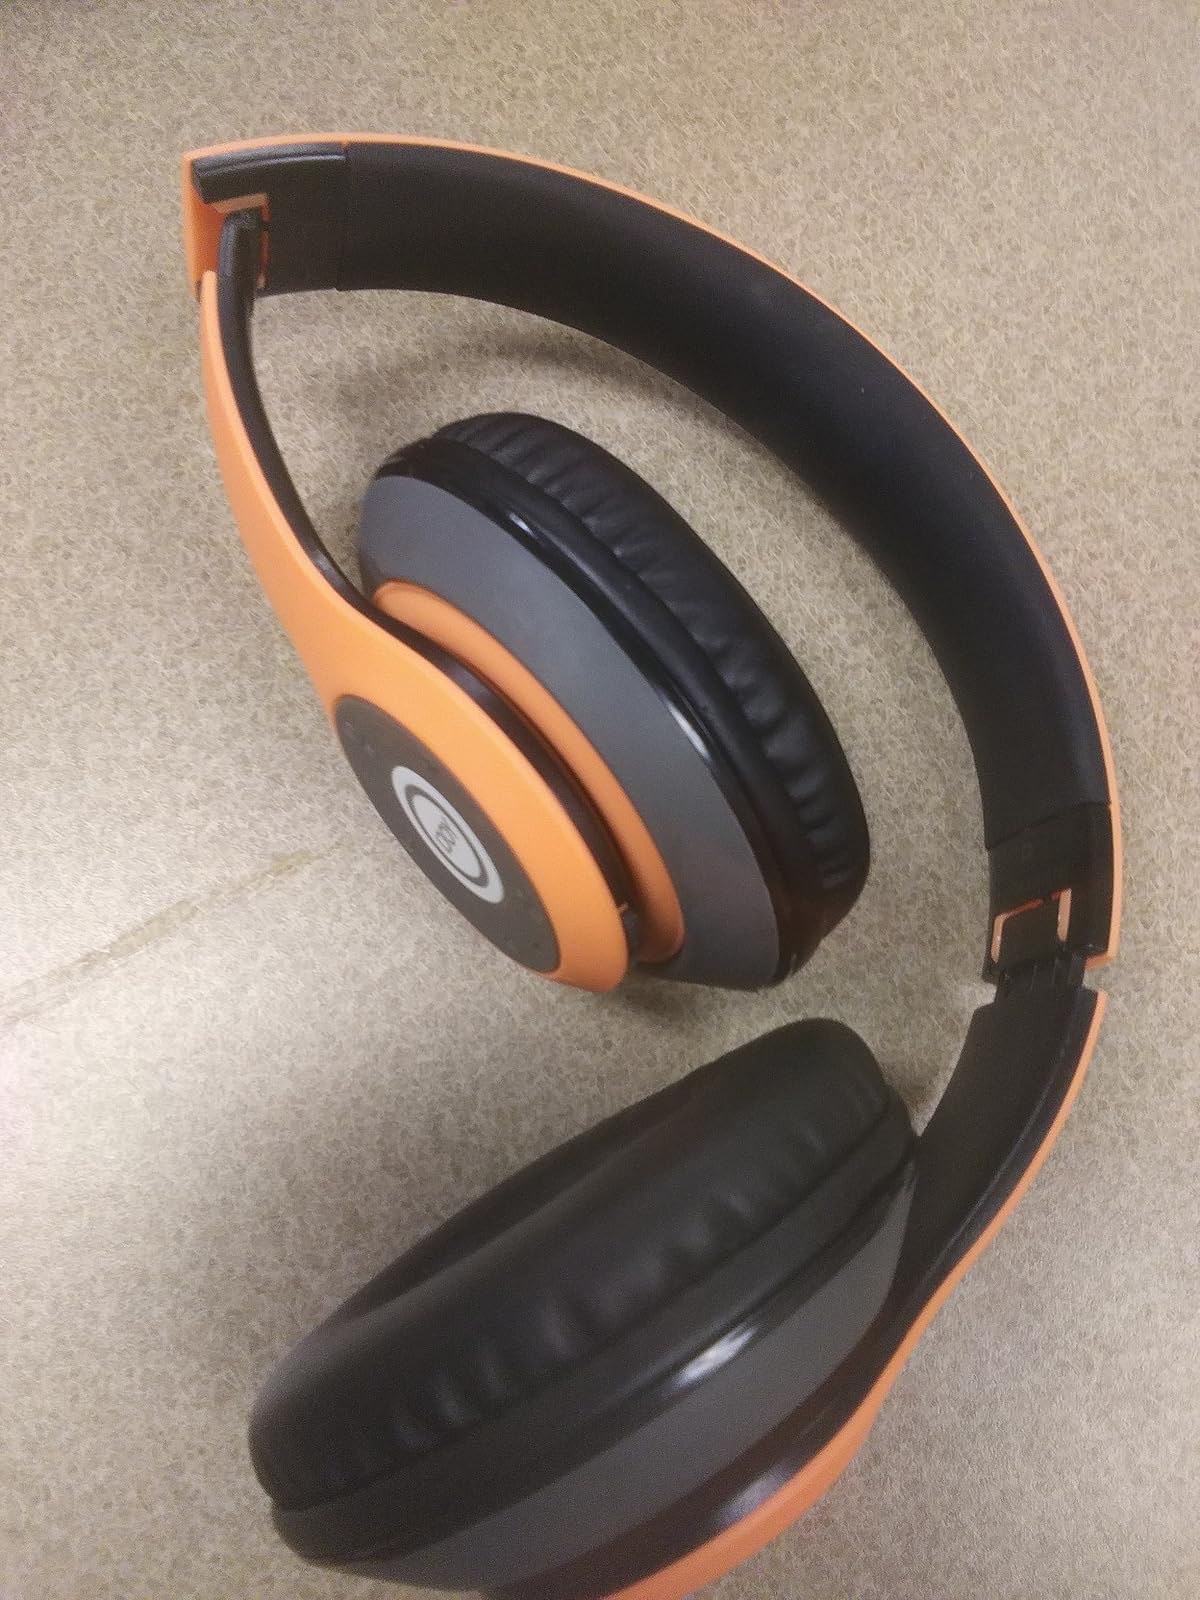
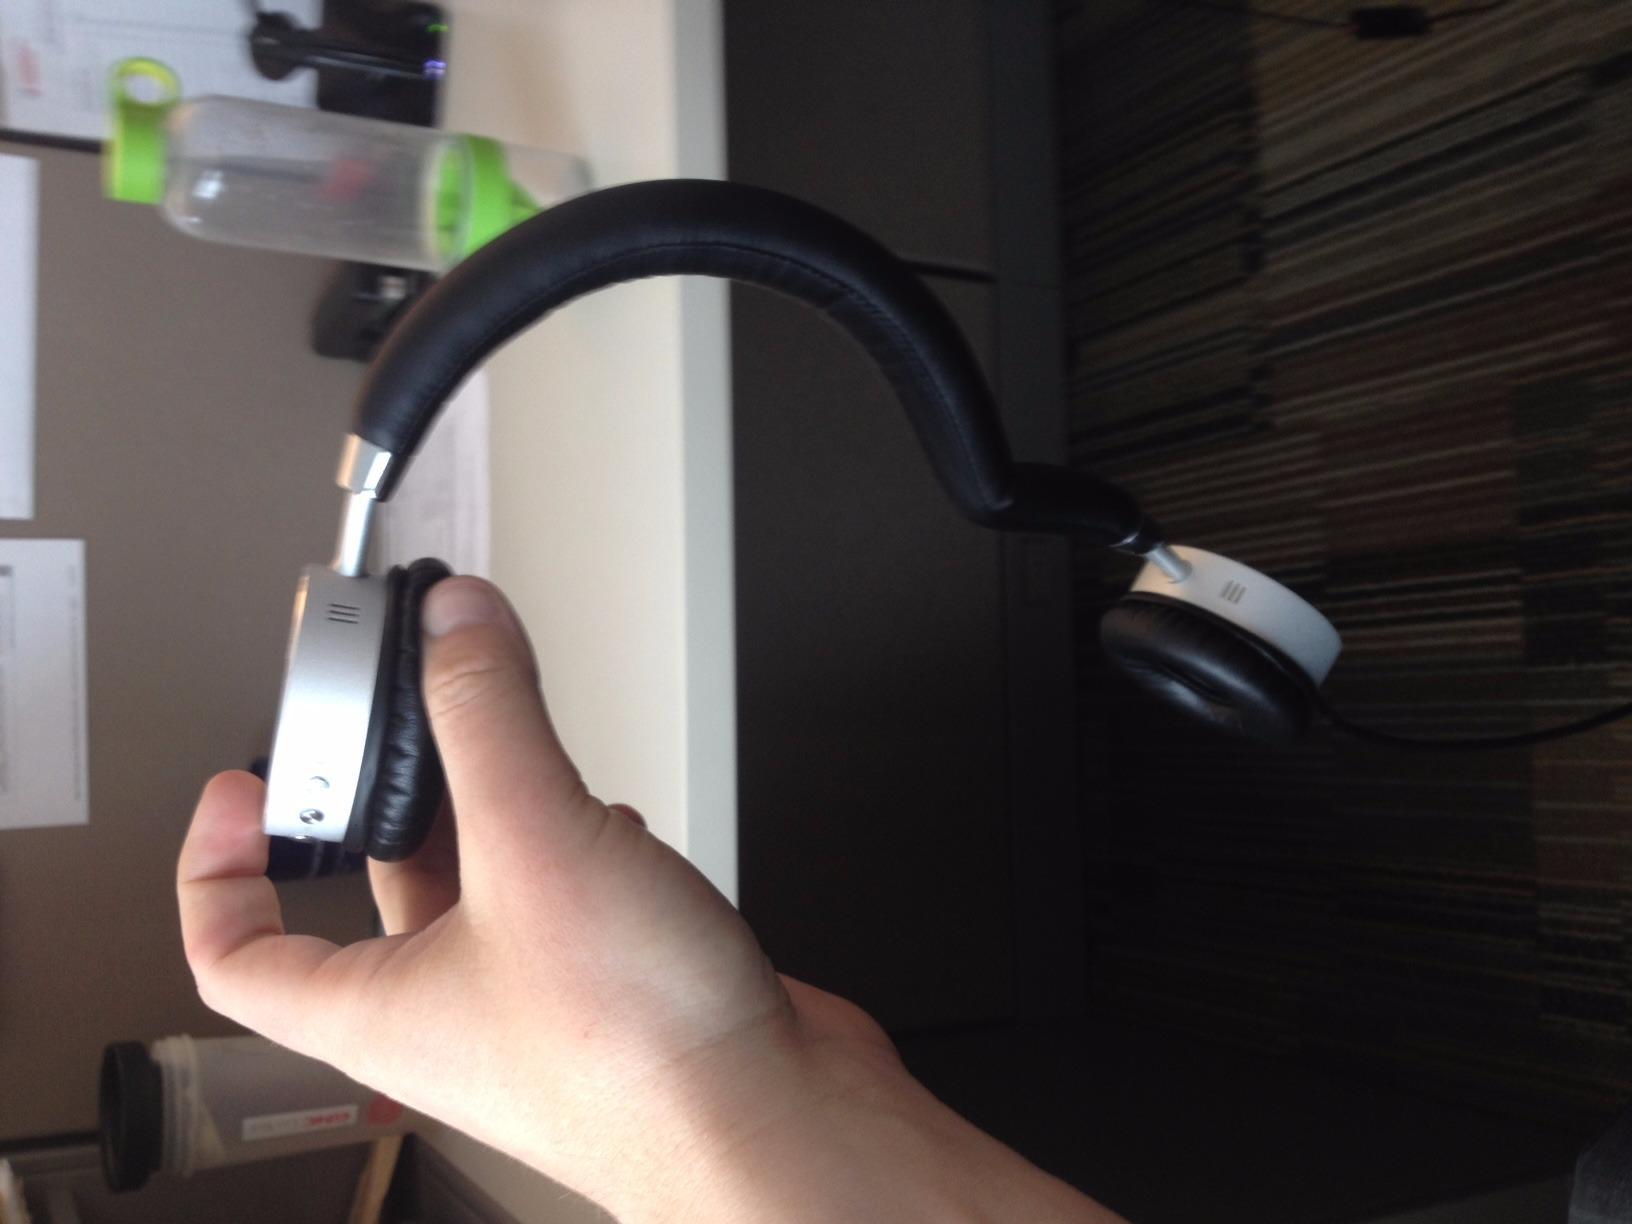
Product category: headphones
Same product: no